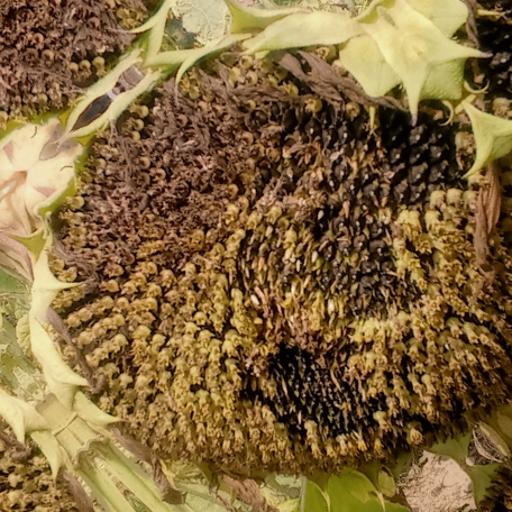
Label: Gray_mold